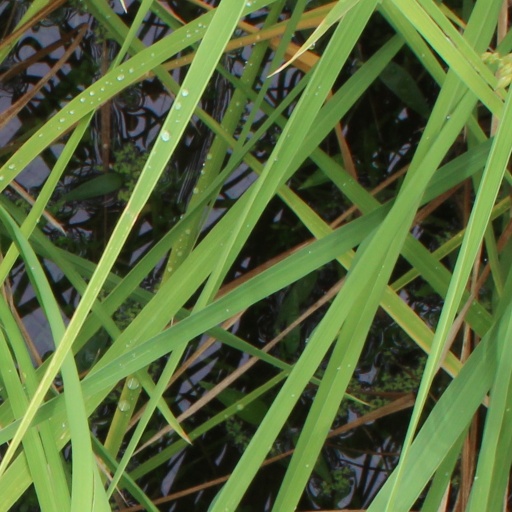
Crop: rice